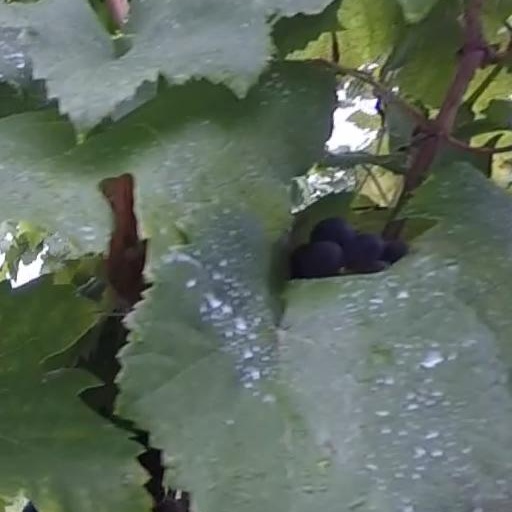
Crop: grape